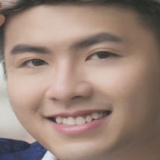
ca sĩ Akira Phan